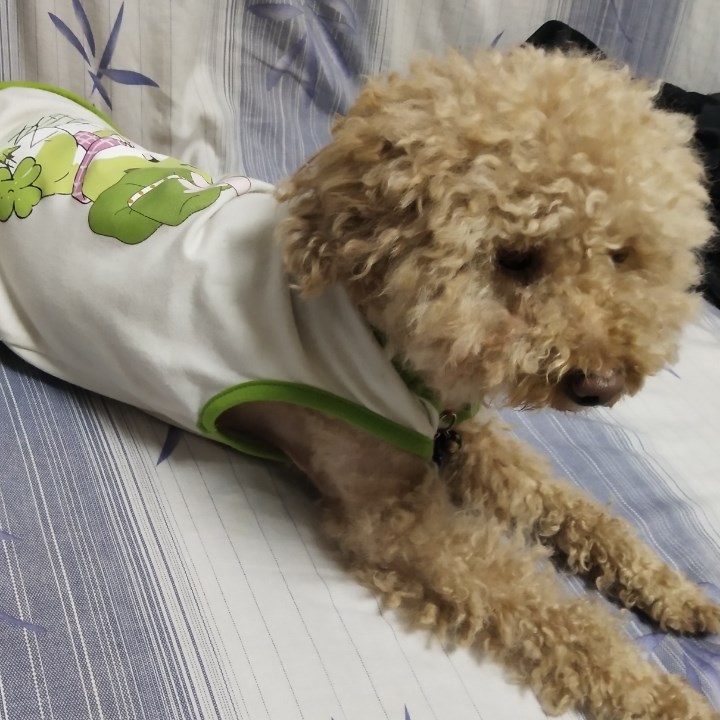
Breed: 7449-n000128-teddy